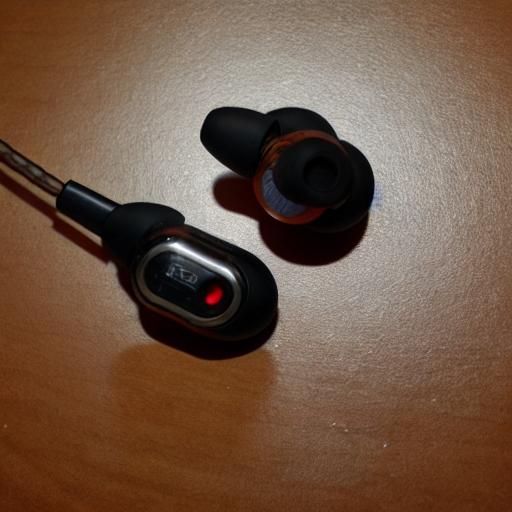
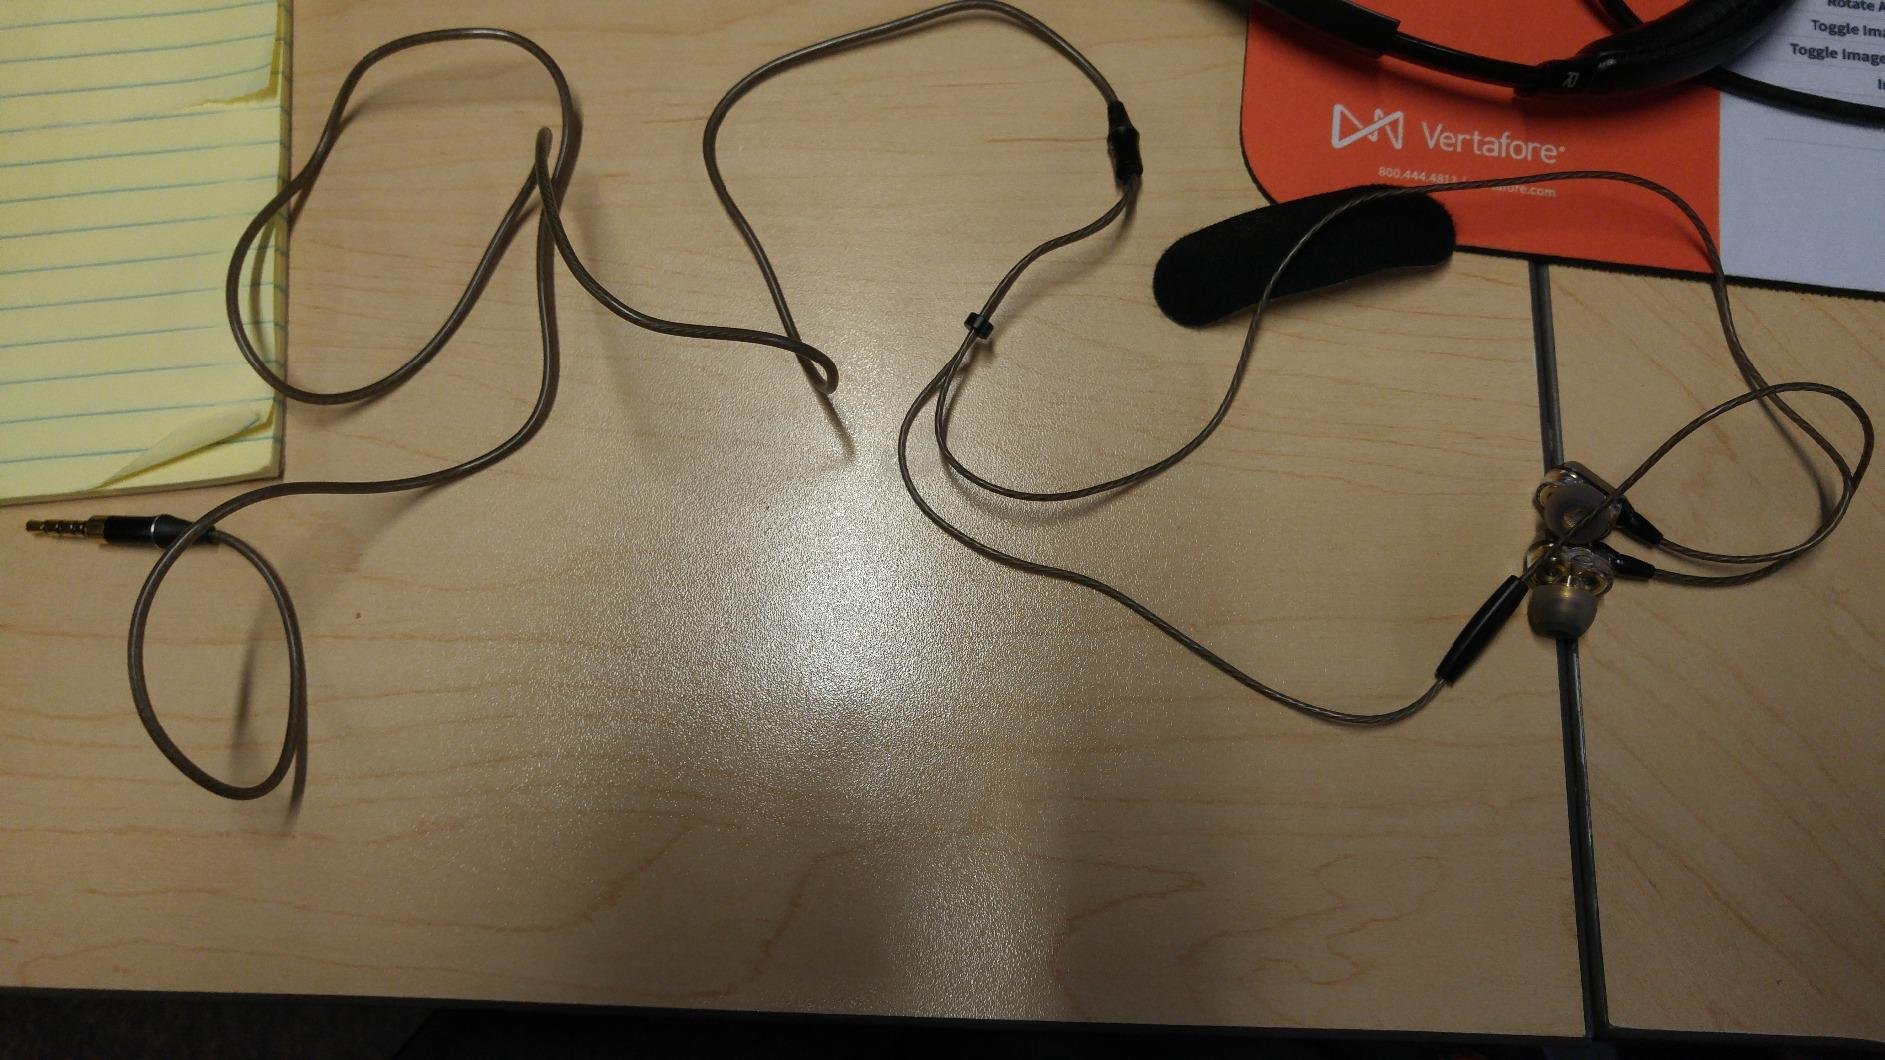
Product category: headphones
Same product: no